Human rights in Saudi Arabia

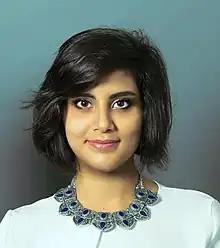
Women's rights activist Loujain al-Hathloul was arrested in May 2018

In July 2015, Waleed Abulkhair, a prominent human rights lawyer, founder of Monitor of Human Rights in Saudi Arabia and recipient of 2012 of the Palm prize for human rights, was sentenced to 15 years of prison by a special criminal court in Riyadh for vague offences such as "setting up an unlicensed organization".